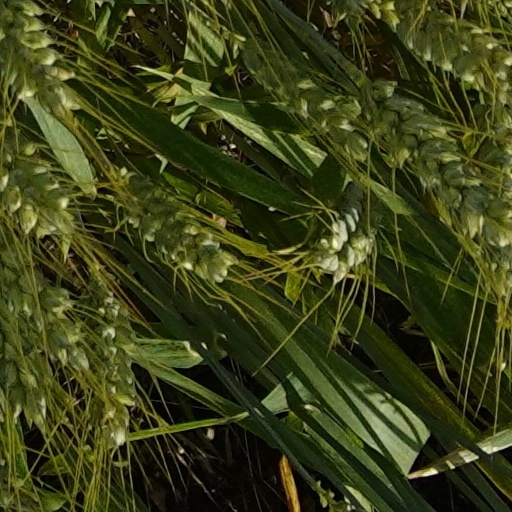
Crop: wheat